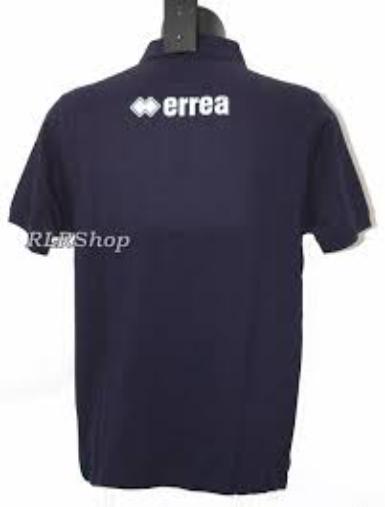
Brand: Errea
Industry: Clothes